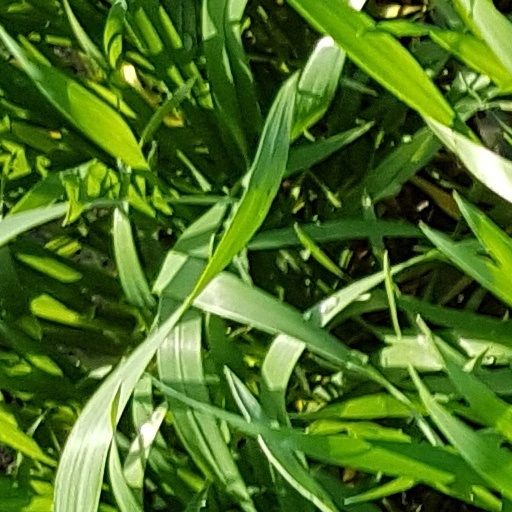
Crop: wheat